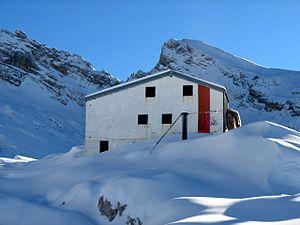
Vue du refuge l'hiver
Le refuge de la Pointe Percée ou refuge de Gramusset est situé à 2 164 m d'altitude dans la chaîne des Aravis, dans la commune du Grand-Bornand, au pied de la pointe Percée.